Economic anthropology

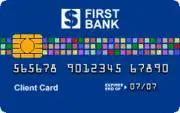
A sample picture of a fictional ATM card. The largest part of the world's money exists only as accounting numbers which are transferred between financial computers. Various plastic cards and other devices give individual consumers the power to electronically transfer such money to and from their bank accounts, without the use of currency.

Early anthropologists of the substantivist school were struck by the number of "special purpose monies," like wampum and shell money, that they encountered. These special purpose monies were used to facilitate trade, but were not the "universal" money of market-based economies. Universal money served five functions: